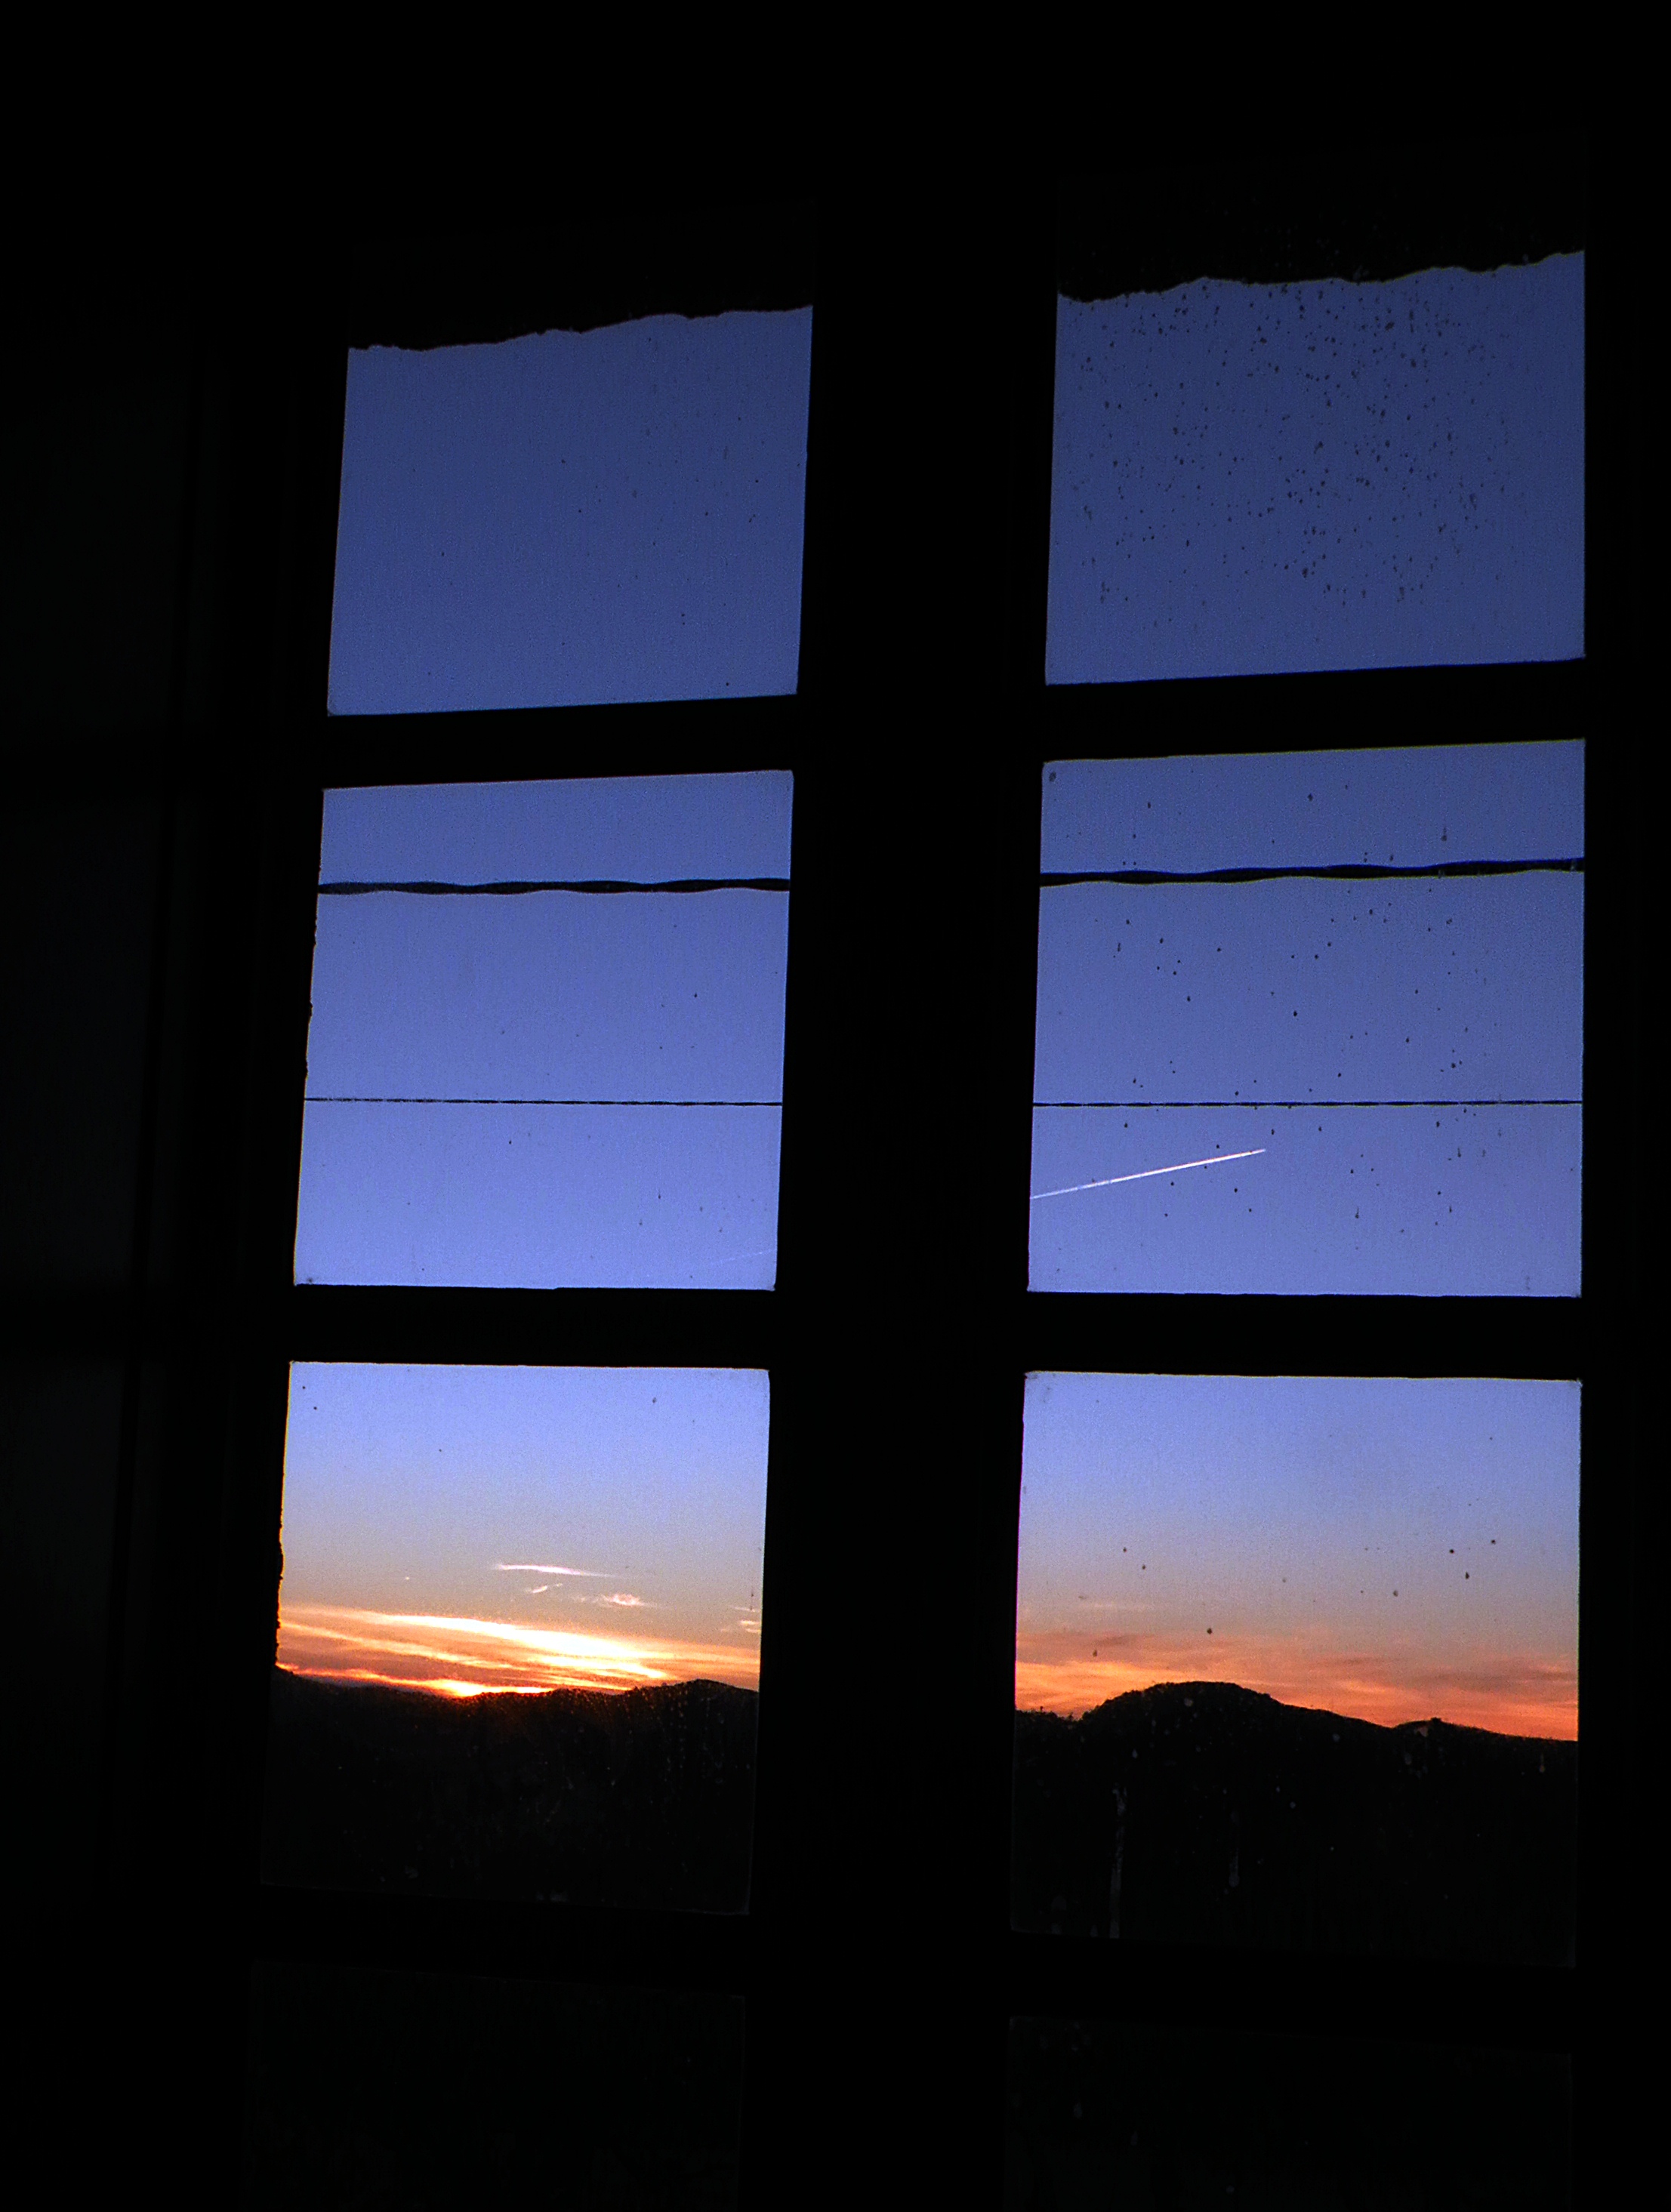
horizon, light, cloud, sky, sunrise, sunset, sunlight, window, dawn, atmosphere, dusk, evening, line, reflection, color, darkness, blue, lighting, spain, symmetry, puestadesol, galicia, pontevedra, shape, espana, ggl1, puestasdesol, cotobade